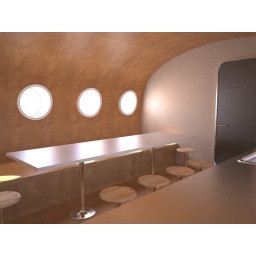
table in the kitchen